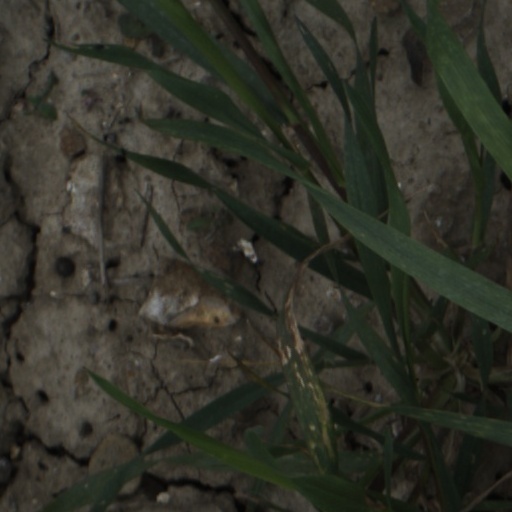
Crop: wheat